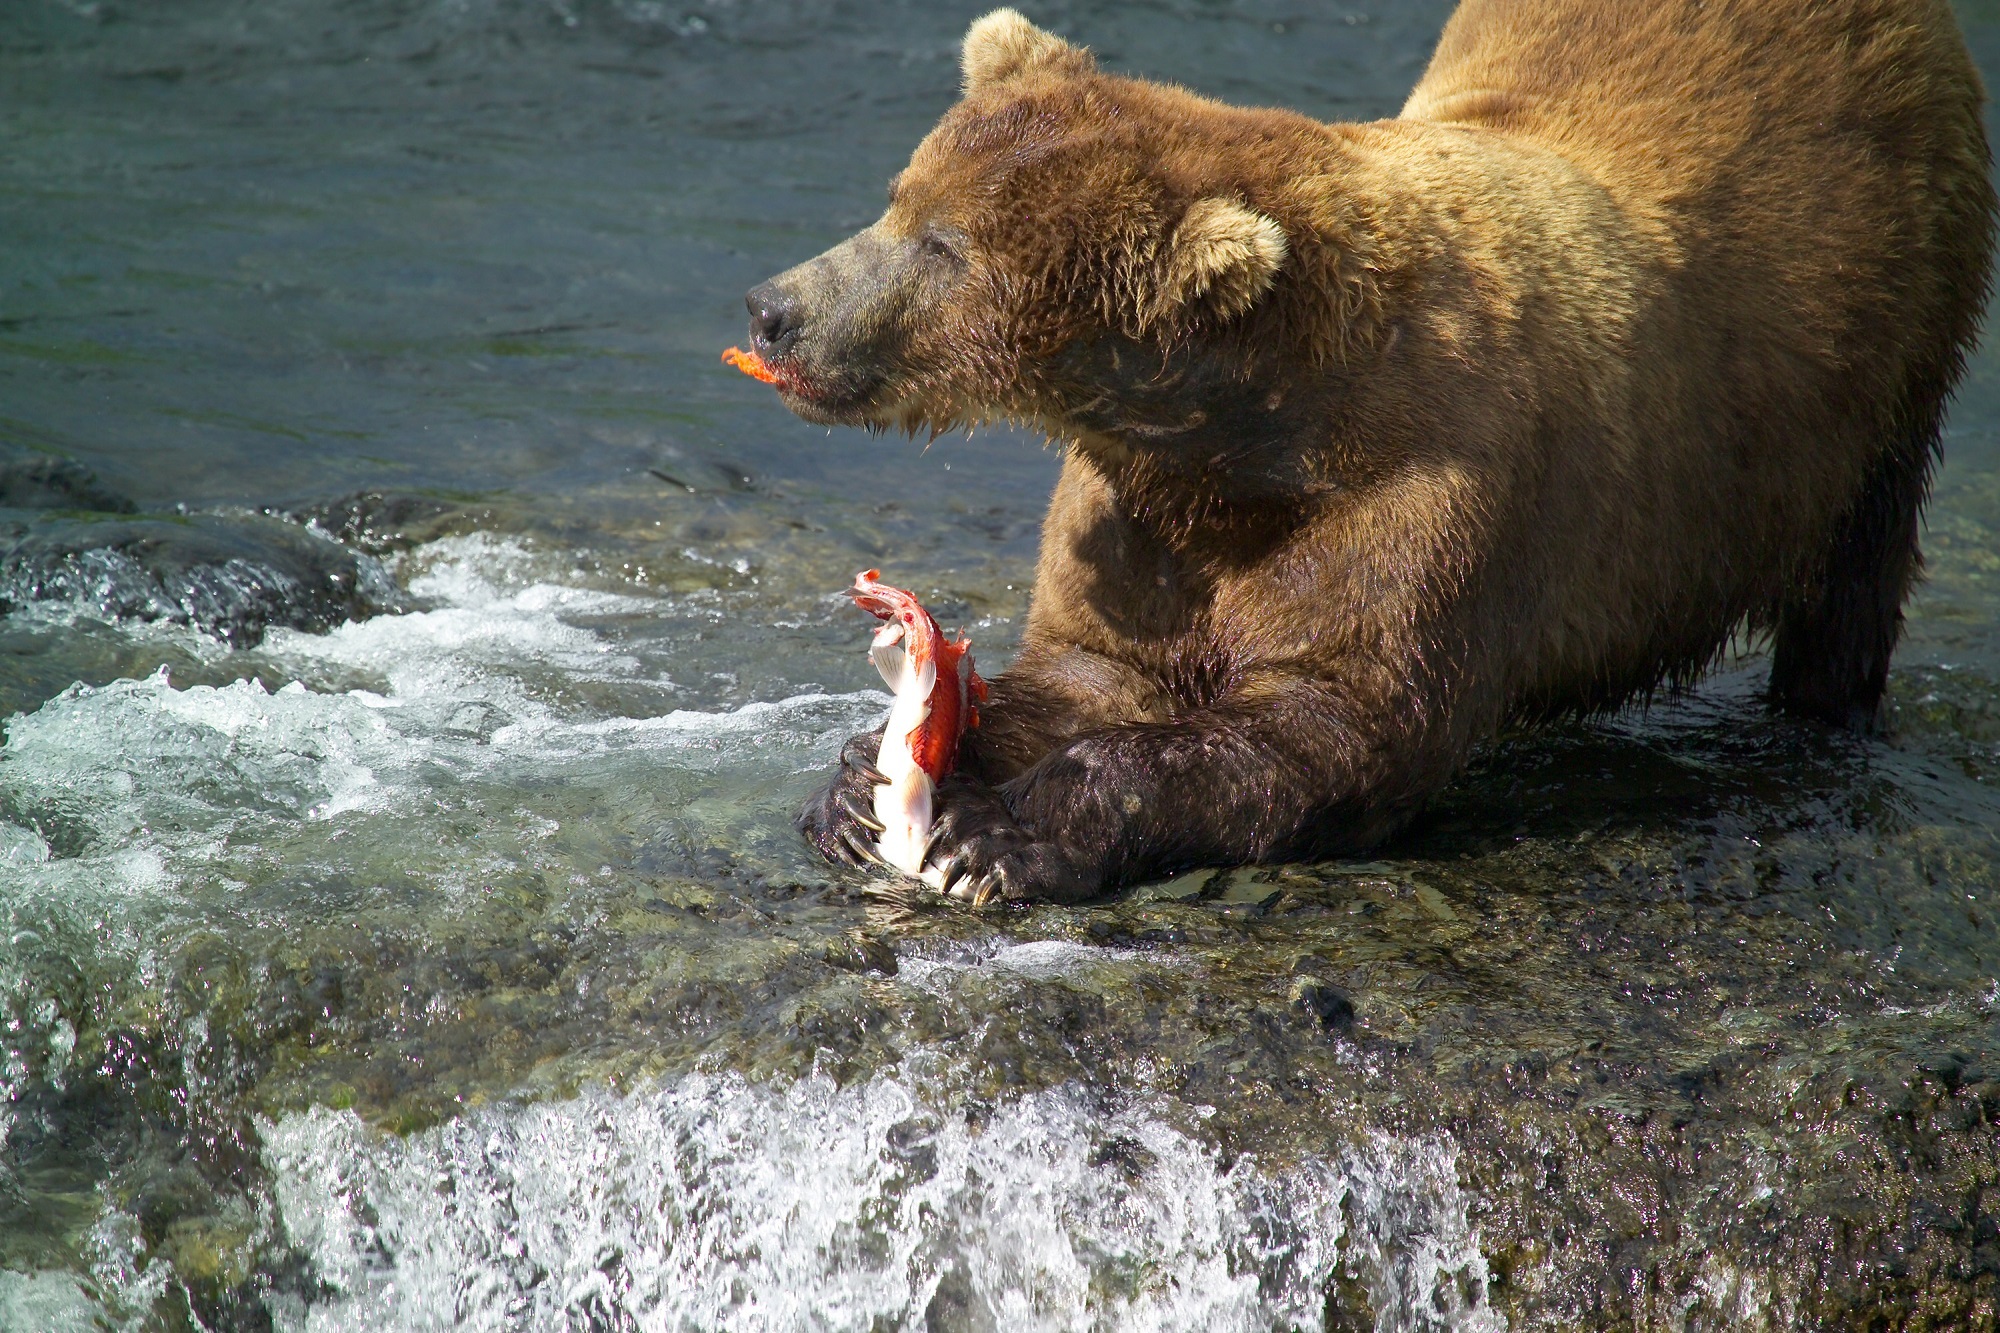
water, nature, creek, wilderness, looking, male, bear, wildlife, wild, stream, mammal, predator, fauna, brown bear, eating, vertebrate, salmon, ursus, grizzly bear